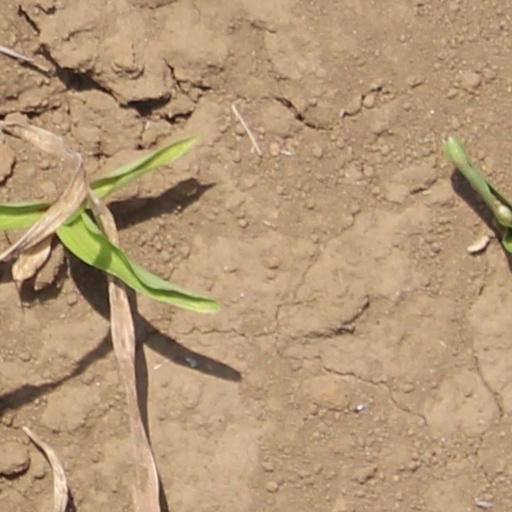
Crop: wheat